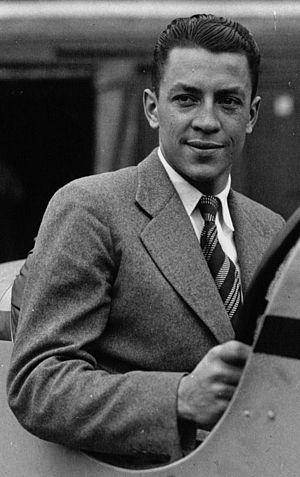
Le Grand Prix de Lorraine fut notamment un Grand Prix pour monoplaces organisé durant la première moitié des années 1930, sur le circuit de Seichamps-Nancy. Ses épreuves motos et autos avaient lieu à la fin du mois de juin, à l'instigation de L'Automobile Club et du Moto-Club de Lorraine.